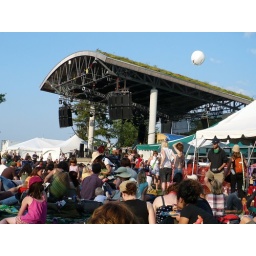
The main stage - check out the roof. It's a green roof with plants all over it.